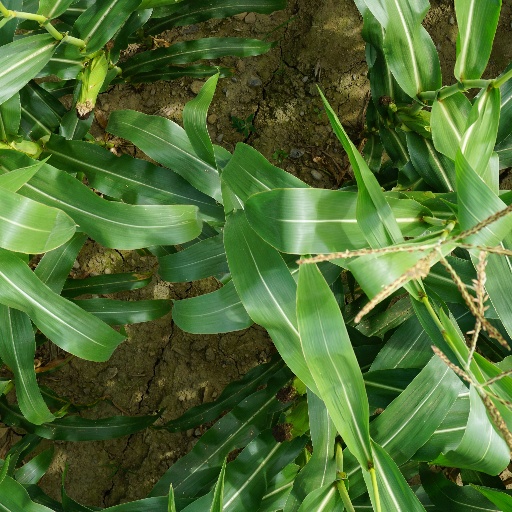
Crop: maize; corn